Serpent Trail

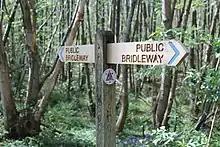
A fingerpost on the Serpent Trail, May 2015

From Haslemere High Street the trail goes south to Blackdown, then westward through Marley Common, Linchmere Common, Stanley Common and Chapel Common to Rake. South of Rake the trail turns east, heading over Fyning Hill to Iping Marsh, Woolbeding Common, Henley Common, Bexley Hill and Leggatt Hill to Upperton Common. From Upperton to Petworth the official route follows the public road, but many walkers may prefer to cross Petworth Park, which can be entered down some steps by the southernmost house in Upperton. A tunnel on the northern side of Petworth House leads into the town, as do the lodge gates south of the house. From the east side of Petworth the trail crosses the Shimmings valley and climbs the sandstone ridge, passing through Flexham Park to Bedham, where it turns southward in a gentle descent to Fittleworth passing, at its easternmost part, close to "Brinkwells", the former home of composer Sir Edward Elgar.